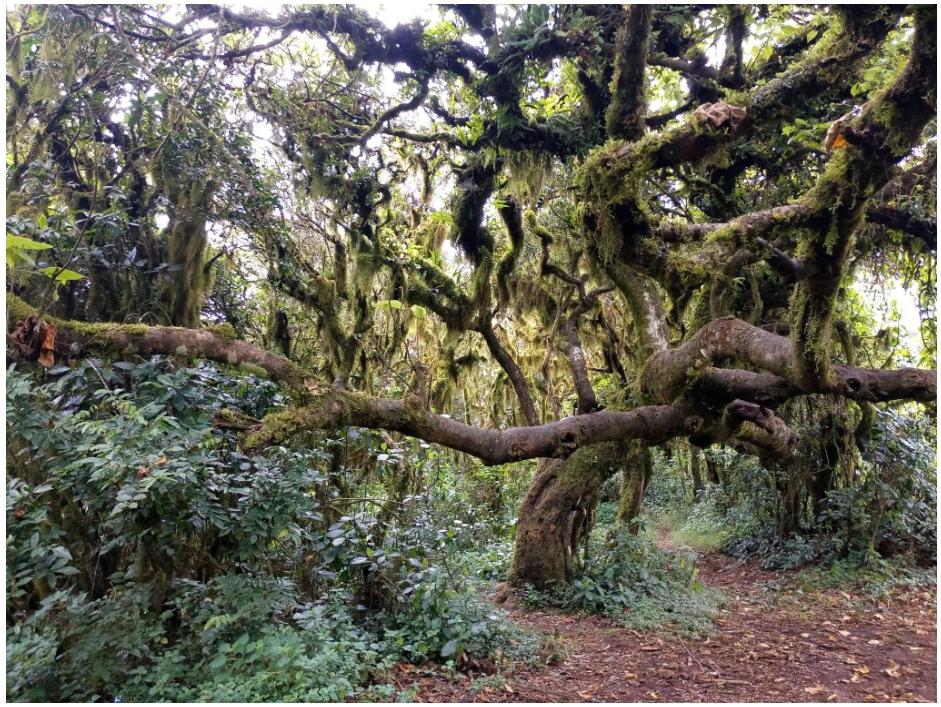
Sehemu ya msitu ulio na miti mikubwa yenye rangi ya kijani na vichaka vidogo vyenye miti yenye rangi ya kijani, na sehemu ya ardhi iliyo na udongo mwekundu, na huku kukionekana barabara inayopita ndogo.